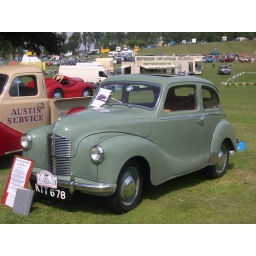
Rare as rocking horse manure, this 2 door Dorset is one of only 3 'standard' surviors in the UK.